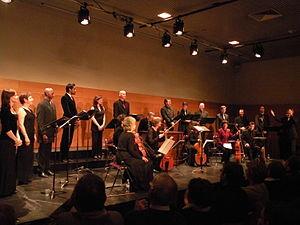
L'ensemble vocal et instrumental Sagittarius, le 1er février 2009 lors de La Folle Journée de Nantes.
L'Ensemble Sagittarius était un ensemble vocal de musique baroque, fondé en 1986 par Michel Laplénie.